Thousand Island Park, New York

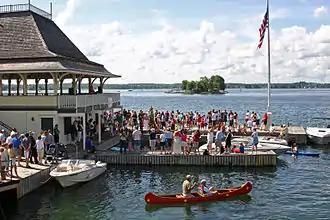
The Pavilion located on the St. Lawrence River, pictured in 2008

In 1975, the Centennial Celebration served as a catalyst for change in the Park; the architectural charm and setting was once again appreciated. The Centennial Year Celebration inspired the formation of the Landmark Society in 1976, and the path that led to the Park regaining its architectural character and integrity. A small group of dedicated Landmark Society members initiated the nomination of Thousand Island Park to the National Register of Historic Places, finally achieved in 1982. The Thousand Island Park Landmark Society is supported today by individuals who promote the mission set forth by the Landmark founders.